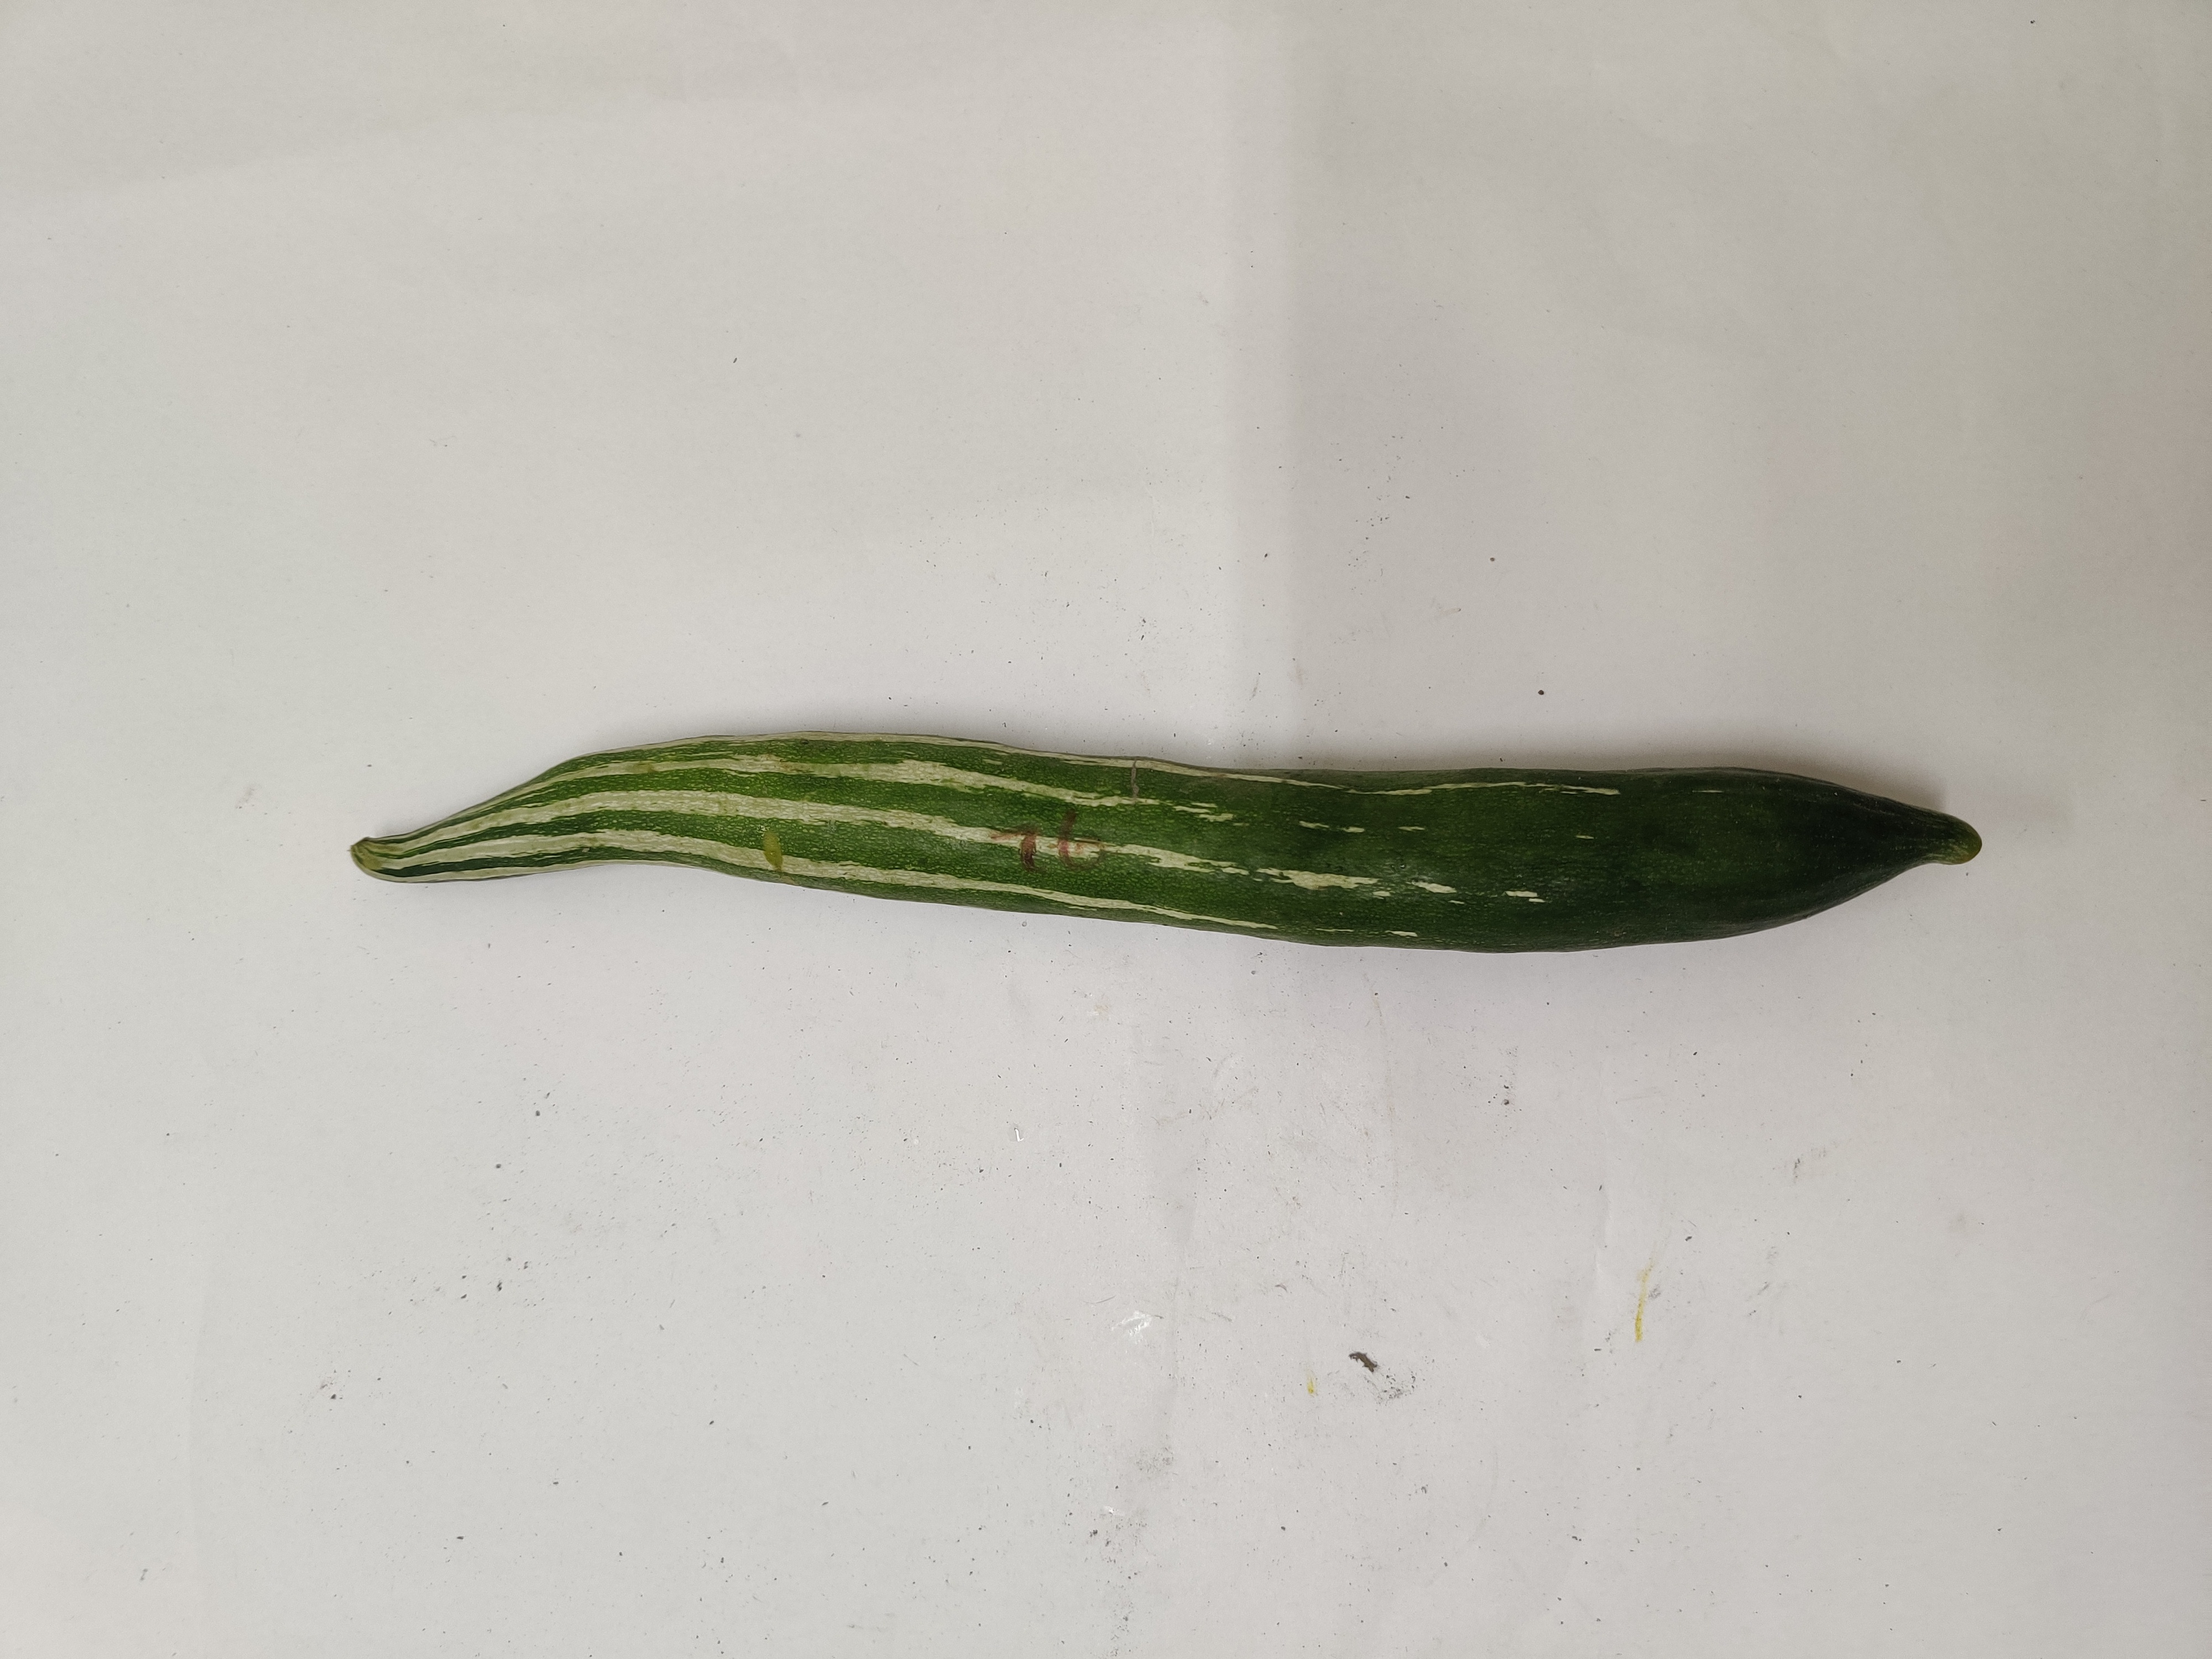
Crop: Snake Gourd
Condition: Damaged